Thomas Worlidge

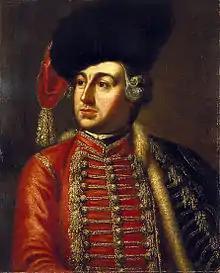
David Garrick in character as Tancred from James Thomson's "Tancred and Sigismunda", 1752.

In April 1754 Worlidge had a large collection of his works to be sold by public auction. The printed catalogue bore the title, ‘A Collection of Pictures painted by Mr. Worlidge of Covent Garden, consisting’ ‘of Histories, Heads, Landscapes, and Dead Game, and also some Drawings.’ The highest price fetched was £51 15"s". 6"d"., which was given for a ‘fine head’ after Rembrandt.